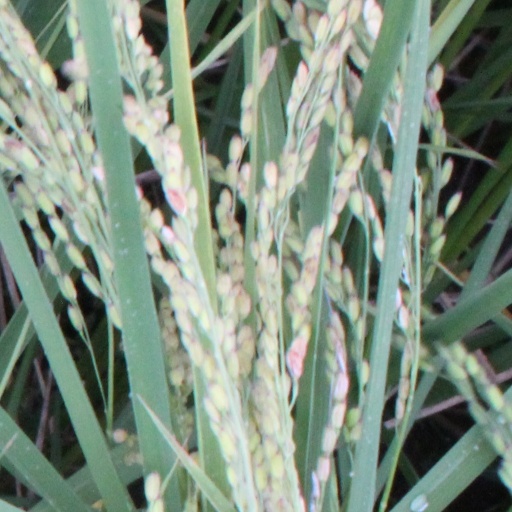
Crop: rice